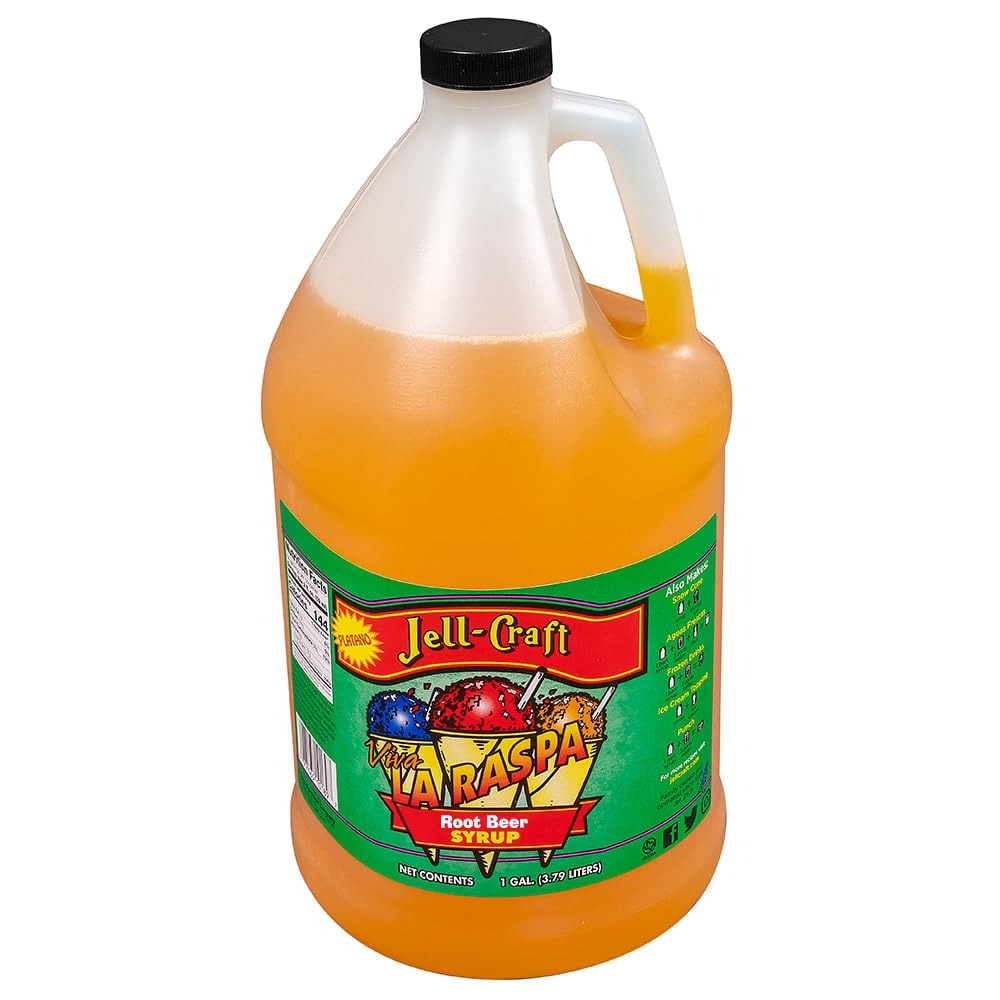
Item Name: Snow Cone Syrup Shaved Ice - Root Beer Flavor,Coffee, Slushie, soda, Flavored syrups for Drinks 1 Gallon Jug 15680-Root Beer-NPF
Bullet Point 1: 【Fresh Made Syrup】Great for snow cones, shaved ice at home or for business. Also superb for coffee, slushie, soda , flavored drinks
Bullet Point 2: 【1 Gallon Jug】Each gallon will flavor 128 shaved ice (6 ounces of ice)
Bullet Point 3: 【Main Ingredients】High Fructose Corn Syrup and additives
Bullet Point 4: 【Made in USA】Manufacturered by Son Beverage
Bullet Point 5: 【Ready for use】 No mixing required
Product Description: - Great for snow cones, shaved ice, slushies, and more - Each container holds a gallon of product - Main ingredients include High Fructose Corn Syrup and additives - Made in the US, Manufacturered by Son Beverage - ready out of the bottle, no mixing required
Value: 128.0
Unit: Fl Oz

Price: 25.31